Lawrence, Kansas

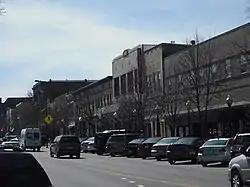
The 900 block of Massachusetts Street (2008)

Facing an energy crisis in the early 1870s, the city contracted with Orlando Darling to construct a dam across the Kansas River to help provide the city with power. After an ice jam broke loose and destroyed part of the incomplete dam in the winter of 1873, Darling resigned and left Lawrence shortly thereafter. The Lawrence Land & Water Company completed the dam anyway later that year, but damage to the dam from seasonal floods continued to plague the company, which went into receivership in 1878, after which it was purchased by James H. Gower and his son-in-law, Justin DeWitt Bowersock. Only after Bowersock assumed responsibility for dam repairs in 1879 did regular damage to the dam cease. The Bowersock Dam, which remains the only hydropower dam in the state of Kansas, helped Lawrence establish itself as an industrial city. The dam closed in 1968 but was reopened in 1977 with help from the city, which wanted to build a new city hall next to the Bowersock Plant.